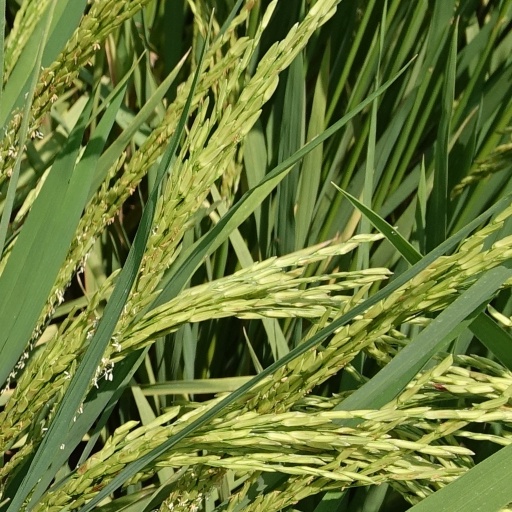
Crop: rice